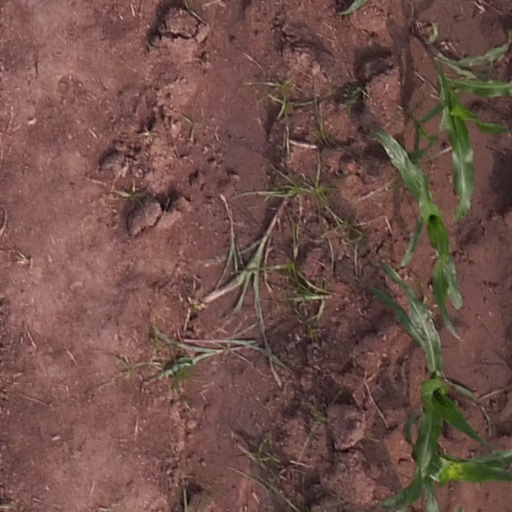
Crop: maize; corn